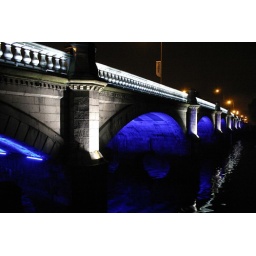
Glasgow bridge over the river Clyde